Photogravure

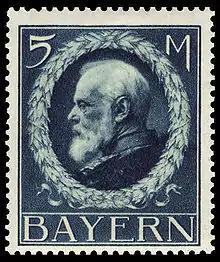
1914 stamp of Ludwig III of Bavaria.

The earliest forms of photogravure were developed by two original pioneers of photography itself, first Nicéphore Niépce in France in the 1820s, and later Henry Fox Talbot in England. Niépce was seeking a means to create photographic images on plates that could then be etched and used to make prints on paper with a traditional printing press. He used prints (engravings etc.), waxing the paper to make it translucent, then laying this on a copper plate coated with light-sensitive bitumen. Niépce's early images were among the first photographs, pre-dating daguerreotypes and the later wet collodion photographic process. But the process was little used, not least because the original engraving was all but destroyed. But once a "transparent photographic positive" became possible, interest revived.